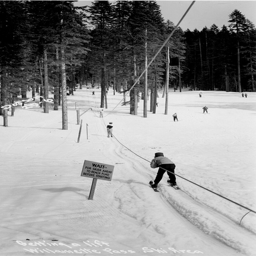
People wearing skis traveling in the snow near trees.
Kids on skis pull themselves up the slope.
a snow field that has some skiiers in it
A person snow skiing among a trail passing a sign.
a man skiis down a big tree covered hil